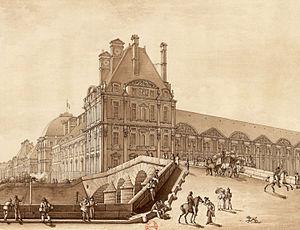
Le Pont Royal et le Pavillon de Flore en 1814, Paris, France.
Le pont Royal est un pont français situé à Paris et traversant la Seine. C'est le troisième plus ancien pont de la ville, après le pont Neuf et le pont Marie. Ce monument fait l’objet d’un classement au titre des monuments historiques depuis le 1ᵉʳ mai 1939.
Le bataillon des Filles-Saint-Thomas fait partie de la Garde nationale de Paris, créée le 13 juillet 1789. Il est surtout connu pour sa participation à la défense du Palais des Tuileries, lors de la Journée du 10 août 1792, mais avant la chute de la monarchie, il joue un rôle important dans la répression des différentes insurrections parisiennes et lors de l'insurrection royaliste du 13 vendémiaire an IV. Rebaptisé section Lepelletier, il constitue le fer de lance des manifestants. Et pourtant, les survivants de la Journée du 10 août 1792 sont presque tous morts pendant les massacres de Septembre ou guillotinés.
Le pavillon de Flore est un bâtiment du palais du Louvre, qui faisait partie autrefois du palais des Tuileries, à Paris. Il constitue aujourd'hui, comme pendant du pavillon de Marsan, l'extrémité du Louvre. Le pavillon de Flore est aujourd'hui relié au reste du palais par l'aile de Flore. C'est par lui que l'on découvre le Louvre lorsque l'on remonte la Seine. Le pavillon tire son nom du groupe Le Triomphe de Flore sculpté par Carpeaux qui fait face au pont Royal.